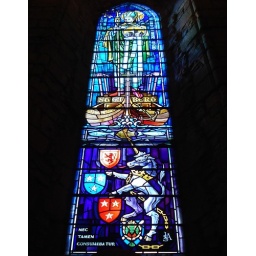
A beautiful stained glass window in Dornoch Catherdral.